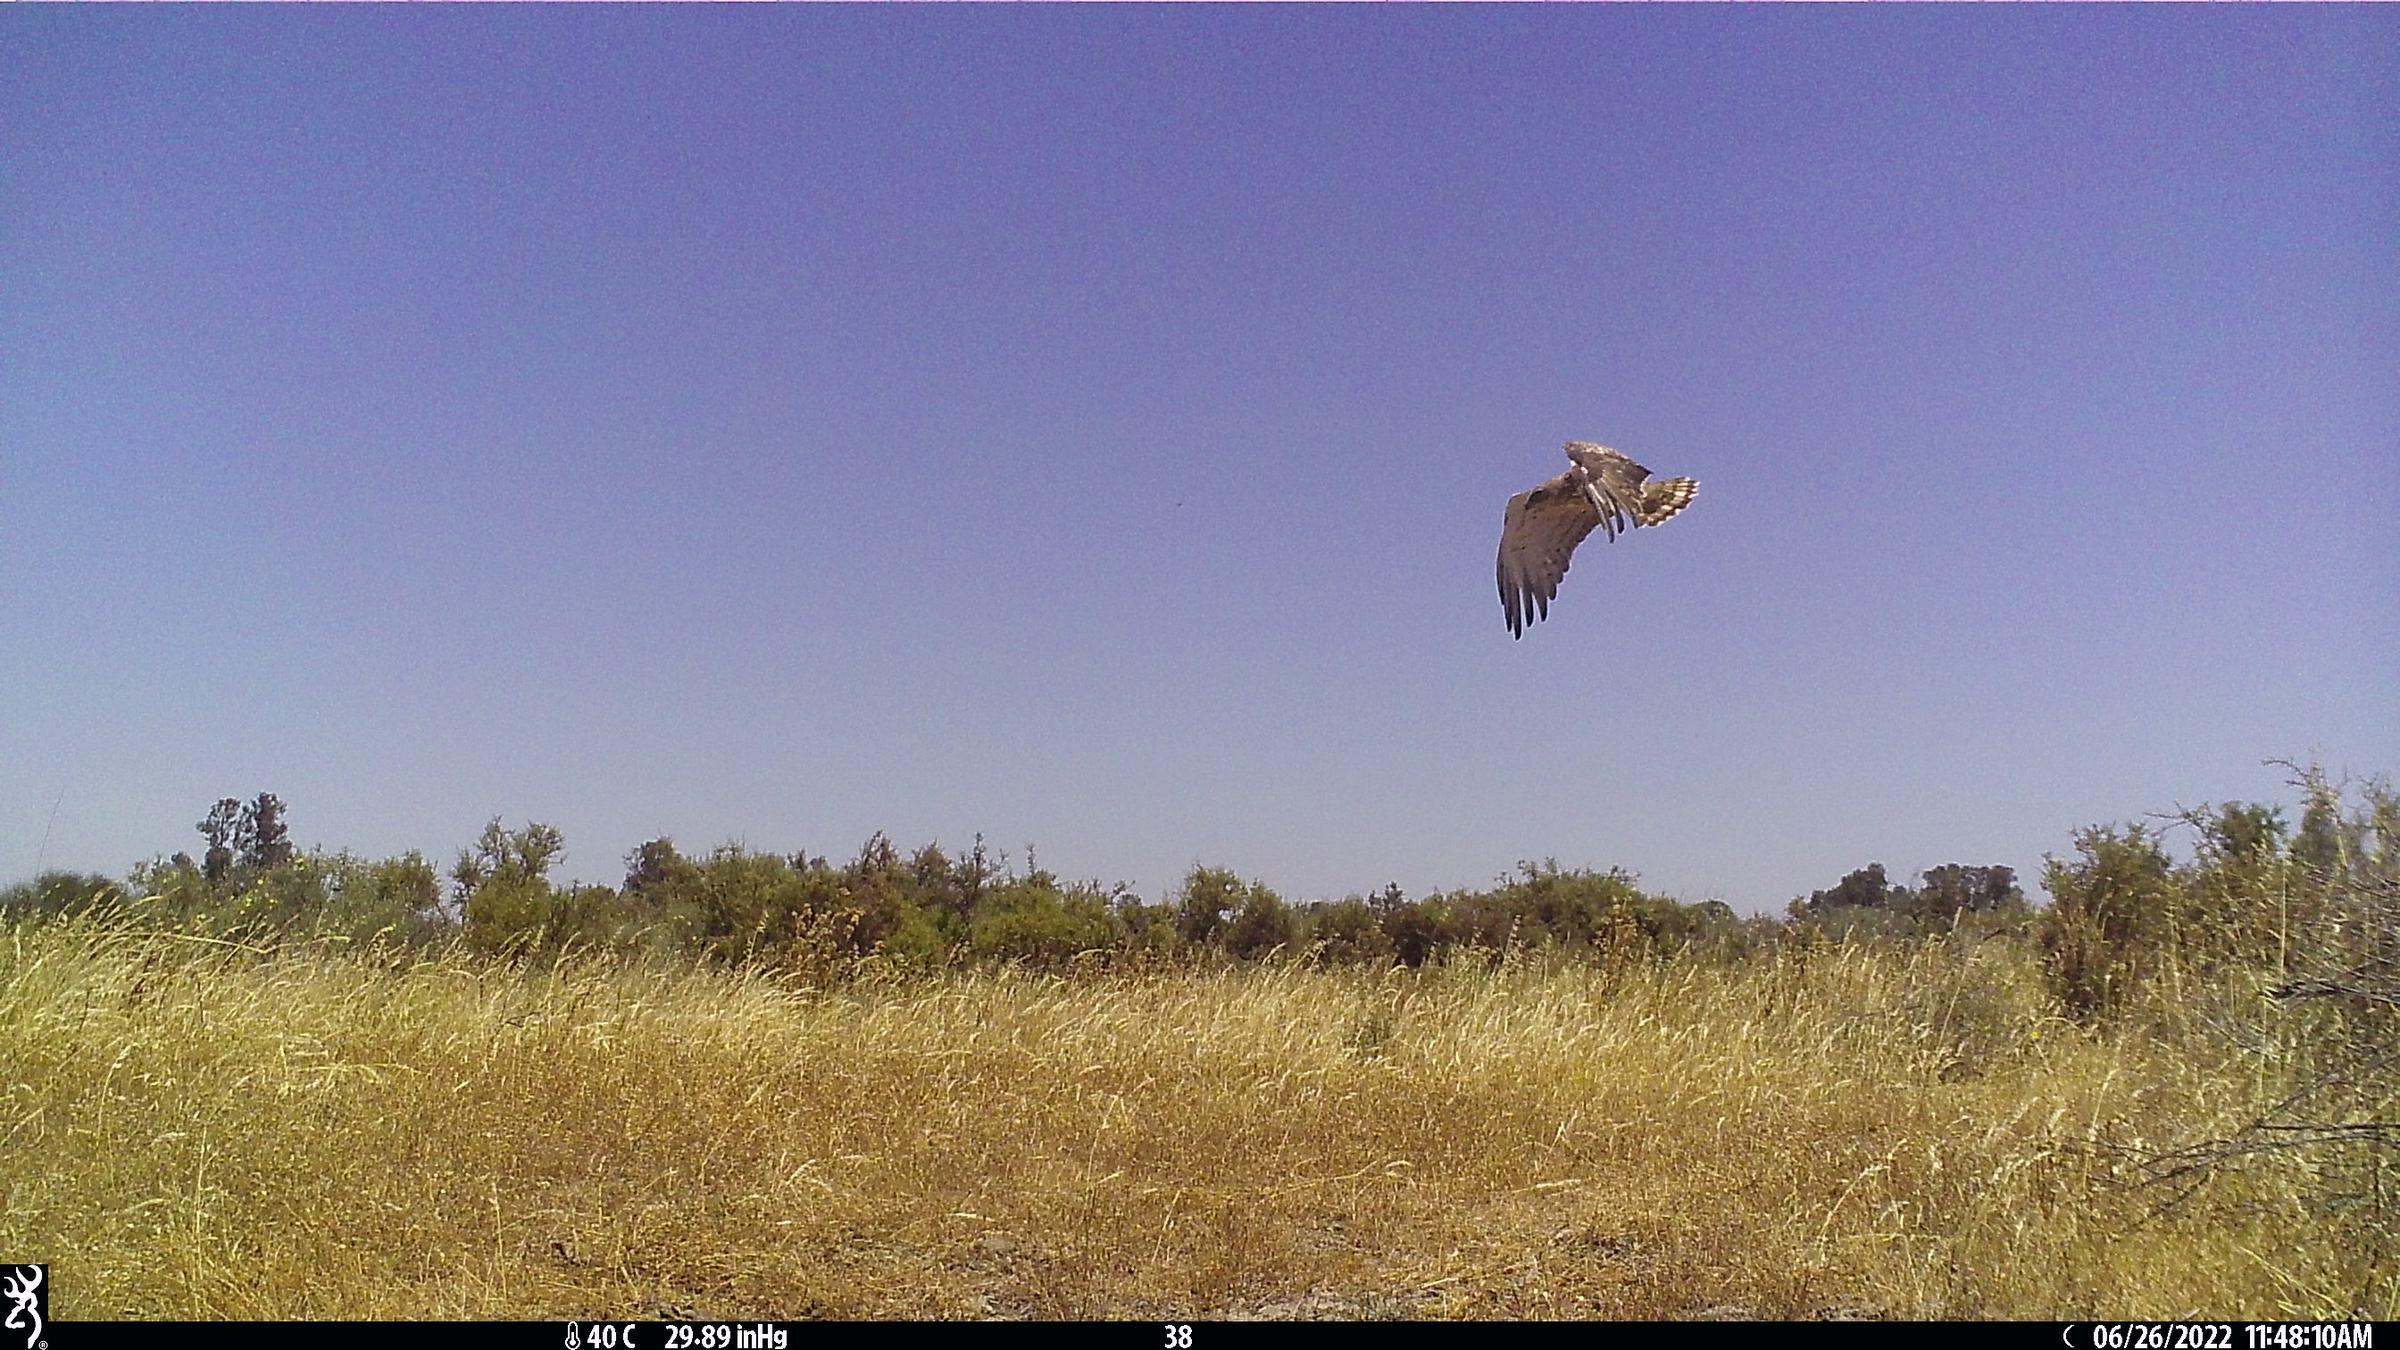
Species: Ave